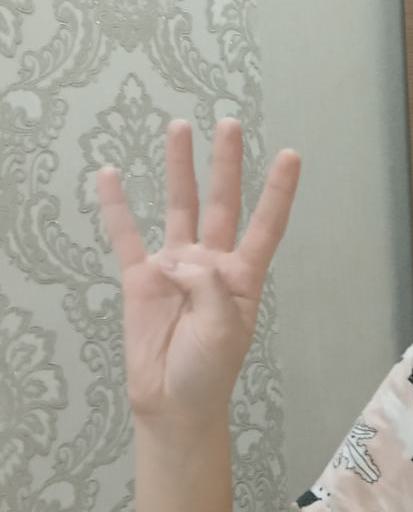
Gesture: four